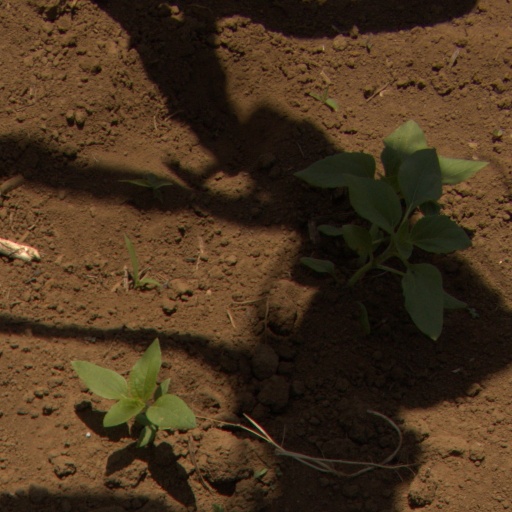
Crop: Jerusalem artichoke